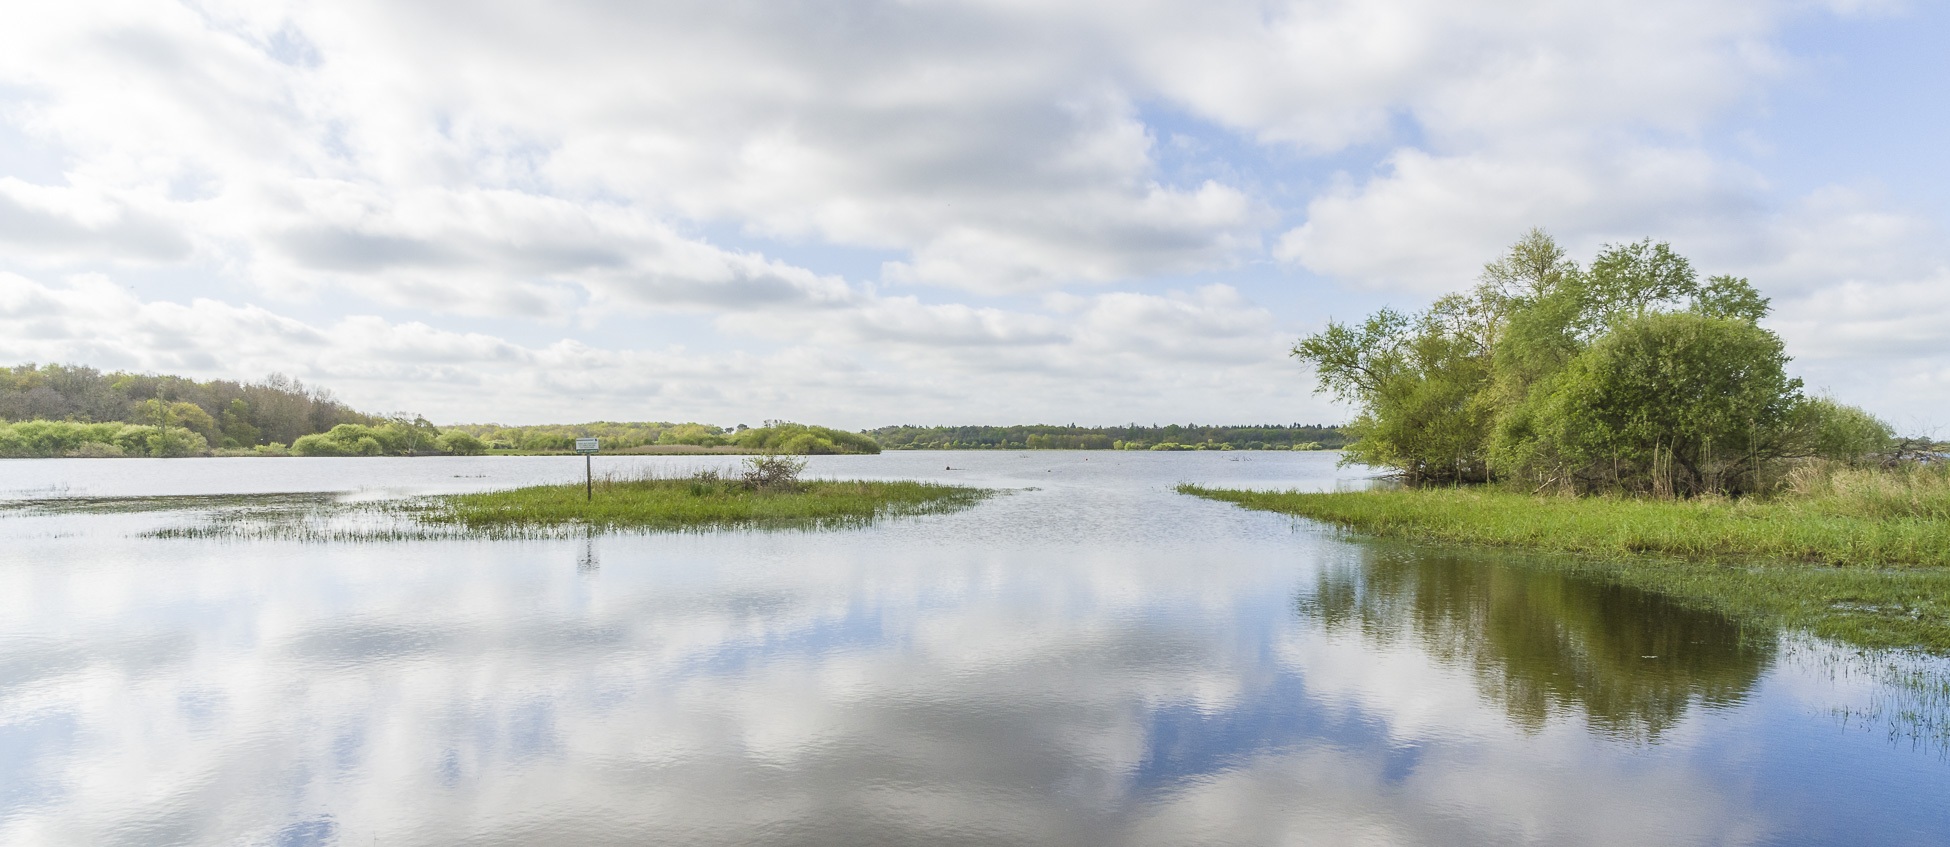
tree, water, marsh, swamp, shore, lake, river, panorama, pond, reflection, reservoir, waterway, body of water, wetland, floodplain, habitat, loch, natural environment, geographical feature, loire atlantique